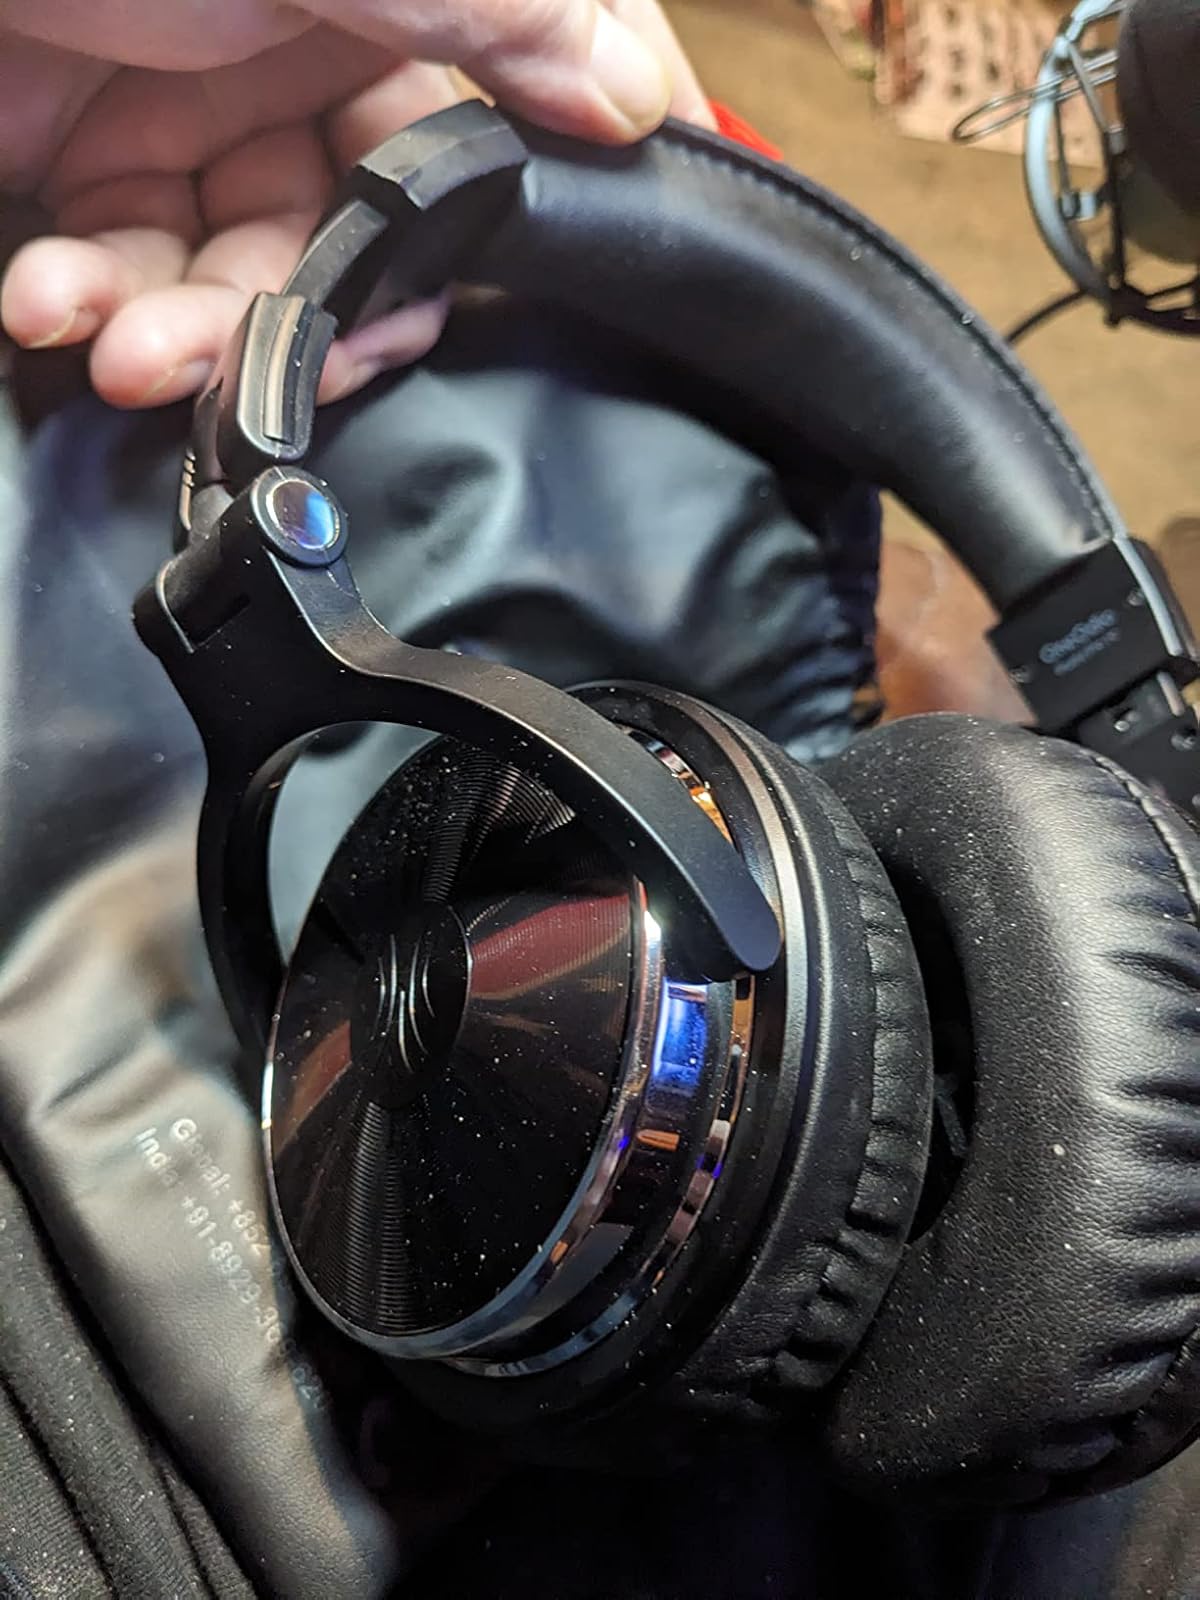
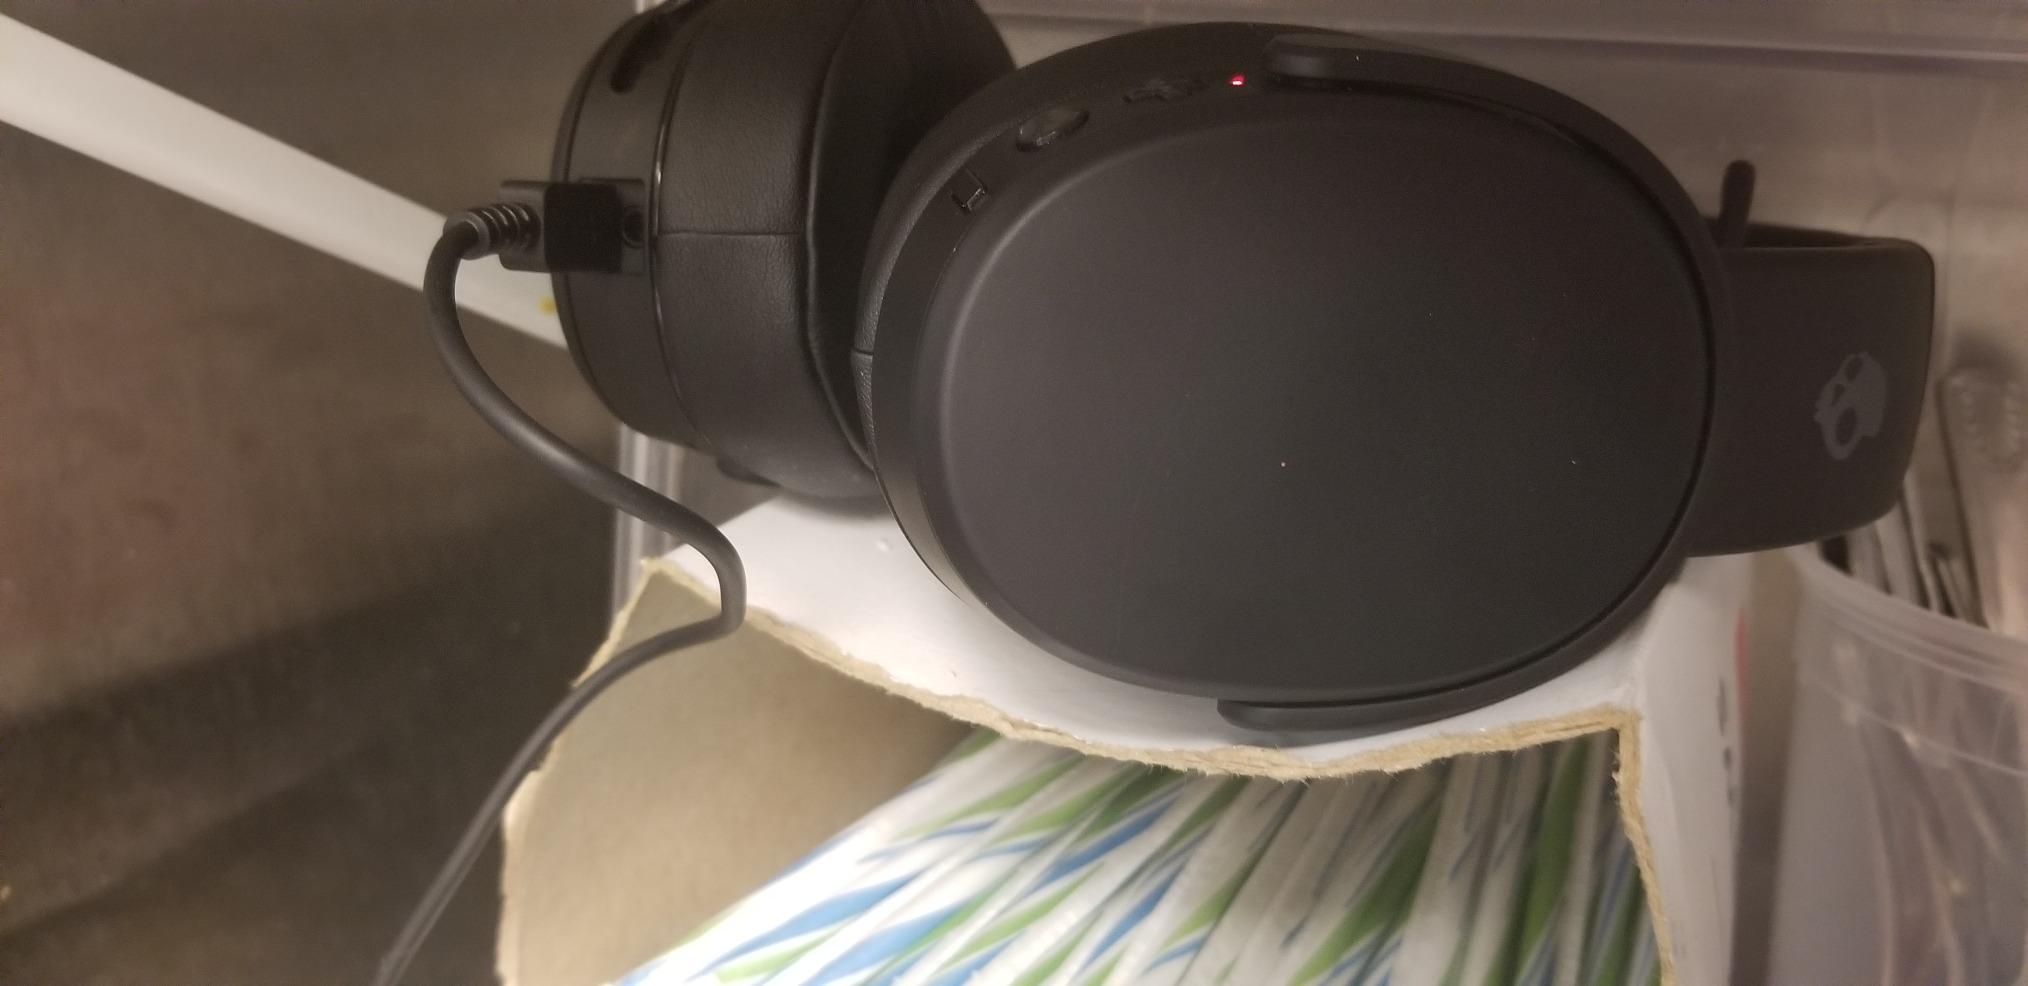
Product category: headphones
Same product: no